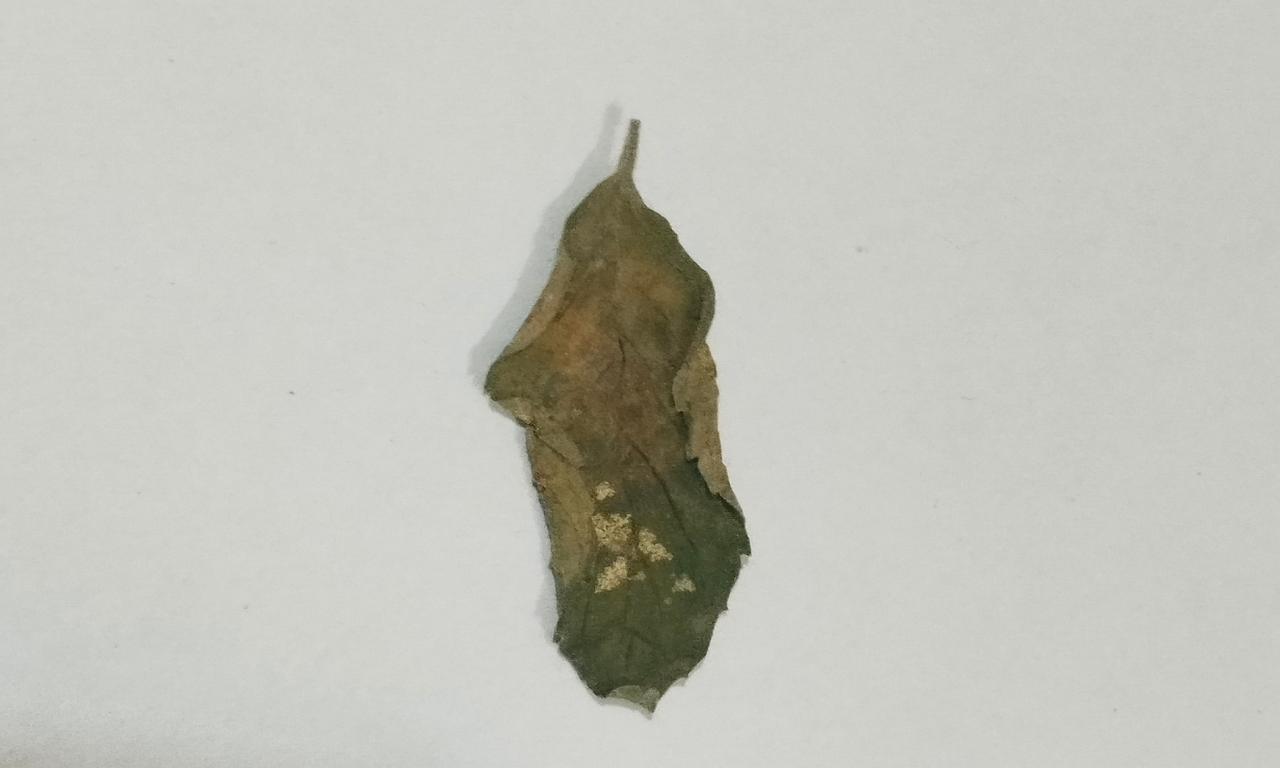
Label: Dried